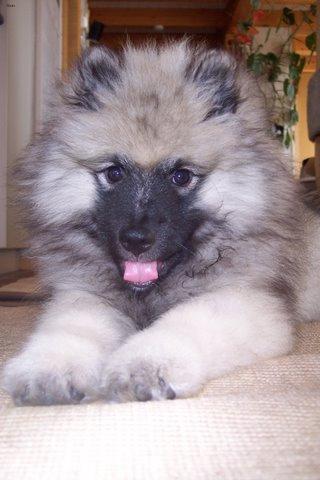
Breed: keeshond